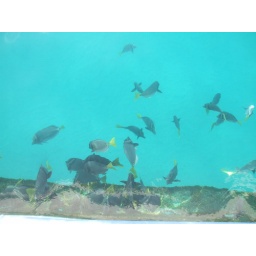
fish by boat